Epigenome-wide association study

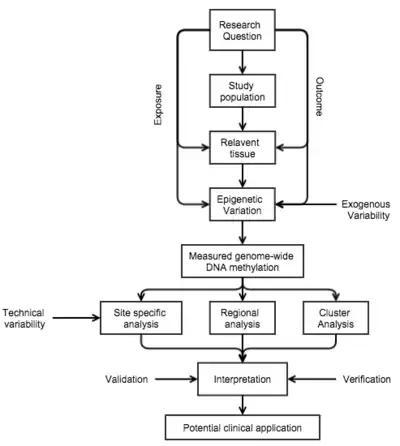
Work flow for EWA study

DNA methylation is typically quantified on a scale of 0–1, as the methylation array measures the proportion of DNA molecules that are methylated at a particular CpG site. The initial analyses performed are univariate tests of association to identify sites where DNA methylation varies with exposure and/or phenotype. This is followed by multiple testing corrections and utilizing an analytical strategy to reduce batch effects and other technical confounding effects in the quantification of DNA methylation. The potential confounding effects arising from alterations in tissue composition is also taken into account. Additionally, adjusting for confounding factors such as age, gender and behaviours that may influence the methylation status as covariates is conducted. The association results are also corrected for the genomic control inflation factor in order to account for the population stratification.